Greenhouse gas emissions from agriculture

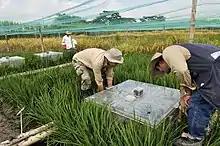
Research work by the International Center for Tropical Agriculture to measure the greenhouse gas emissions of rice production.

Agricultural activities emit the greenhouse gases carbon dioxide, methane and nitrous oxide.